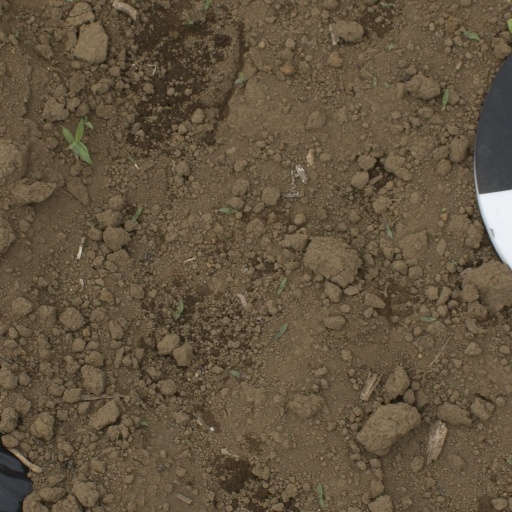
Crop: Jerusalem artichoke